Man About Town (1939 film)

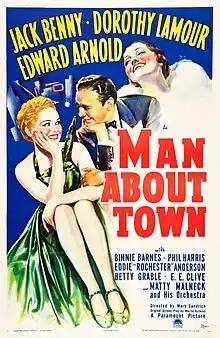
Film poster

Man About Town is a 1939 musical comedy film starring Jack Benny, Dorothy Lamour, and Edward Arnold.